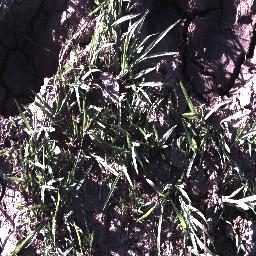
Label: negative